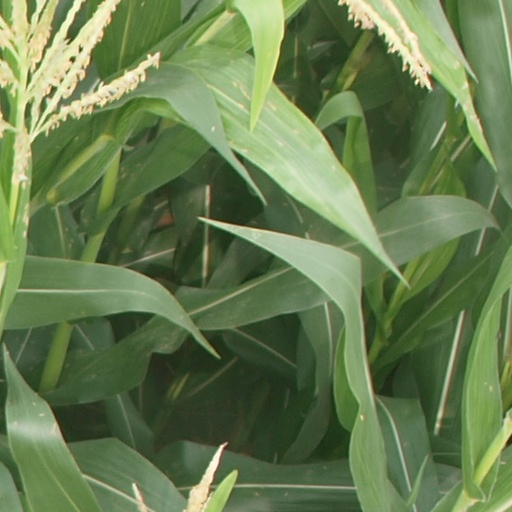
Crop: maize; corn